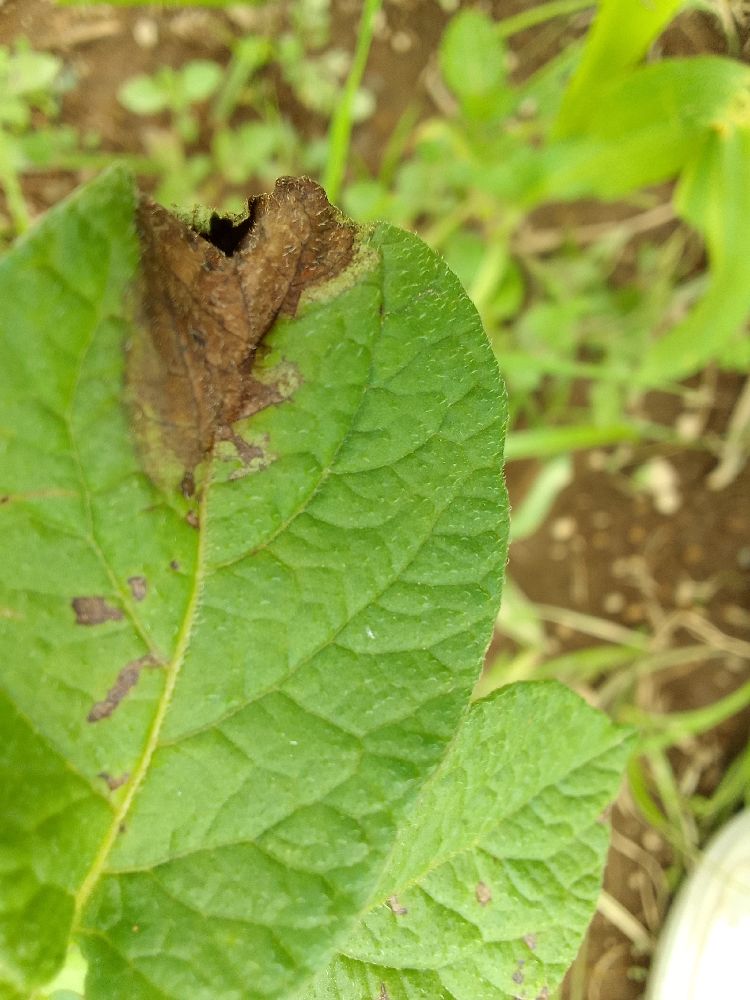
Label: Late blight